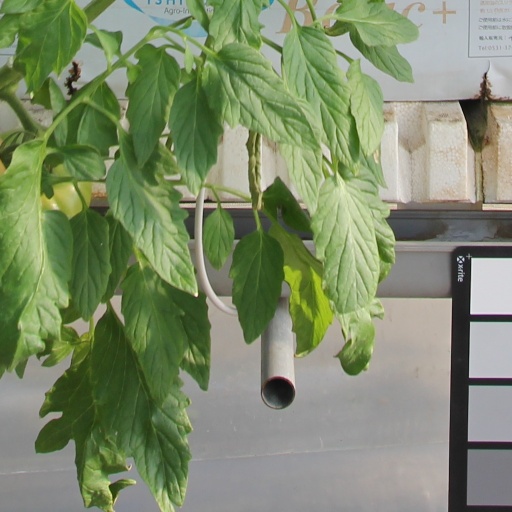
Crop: tomato